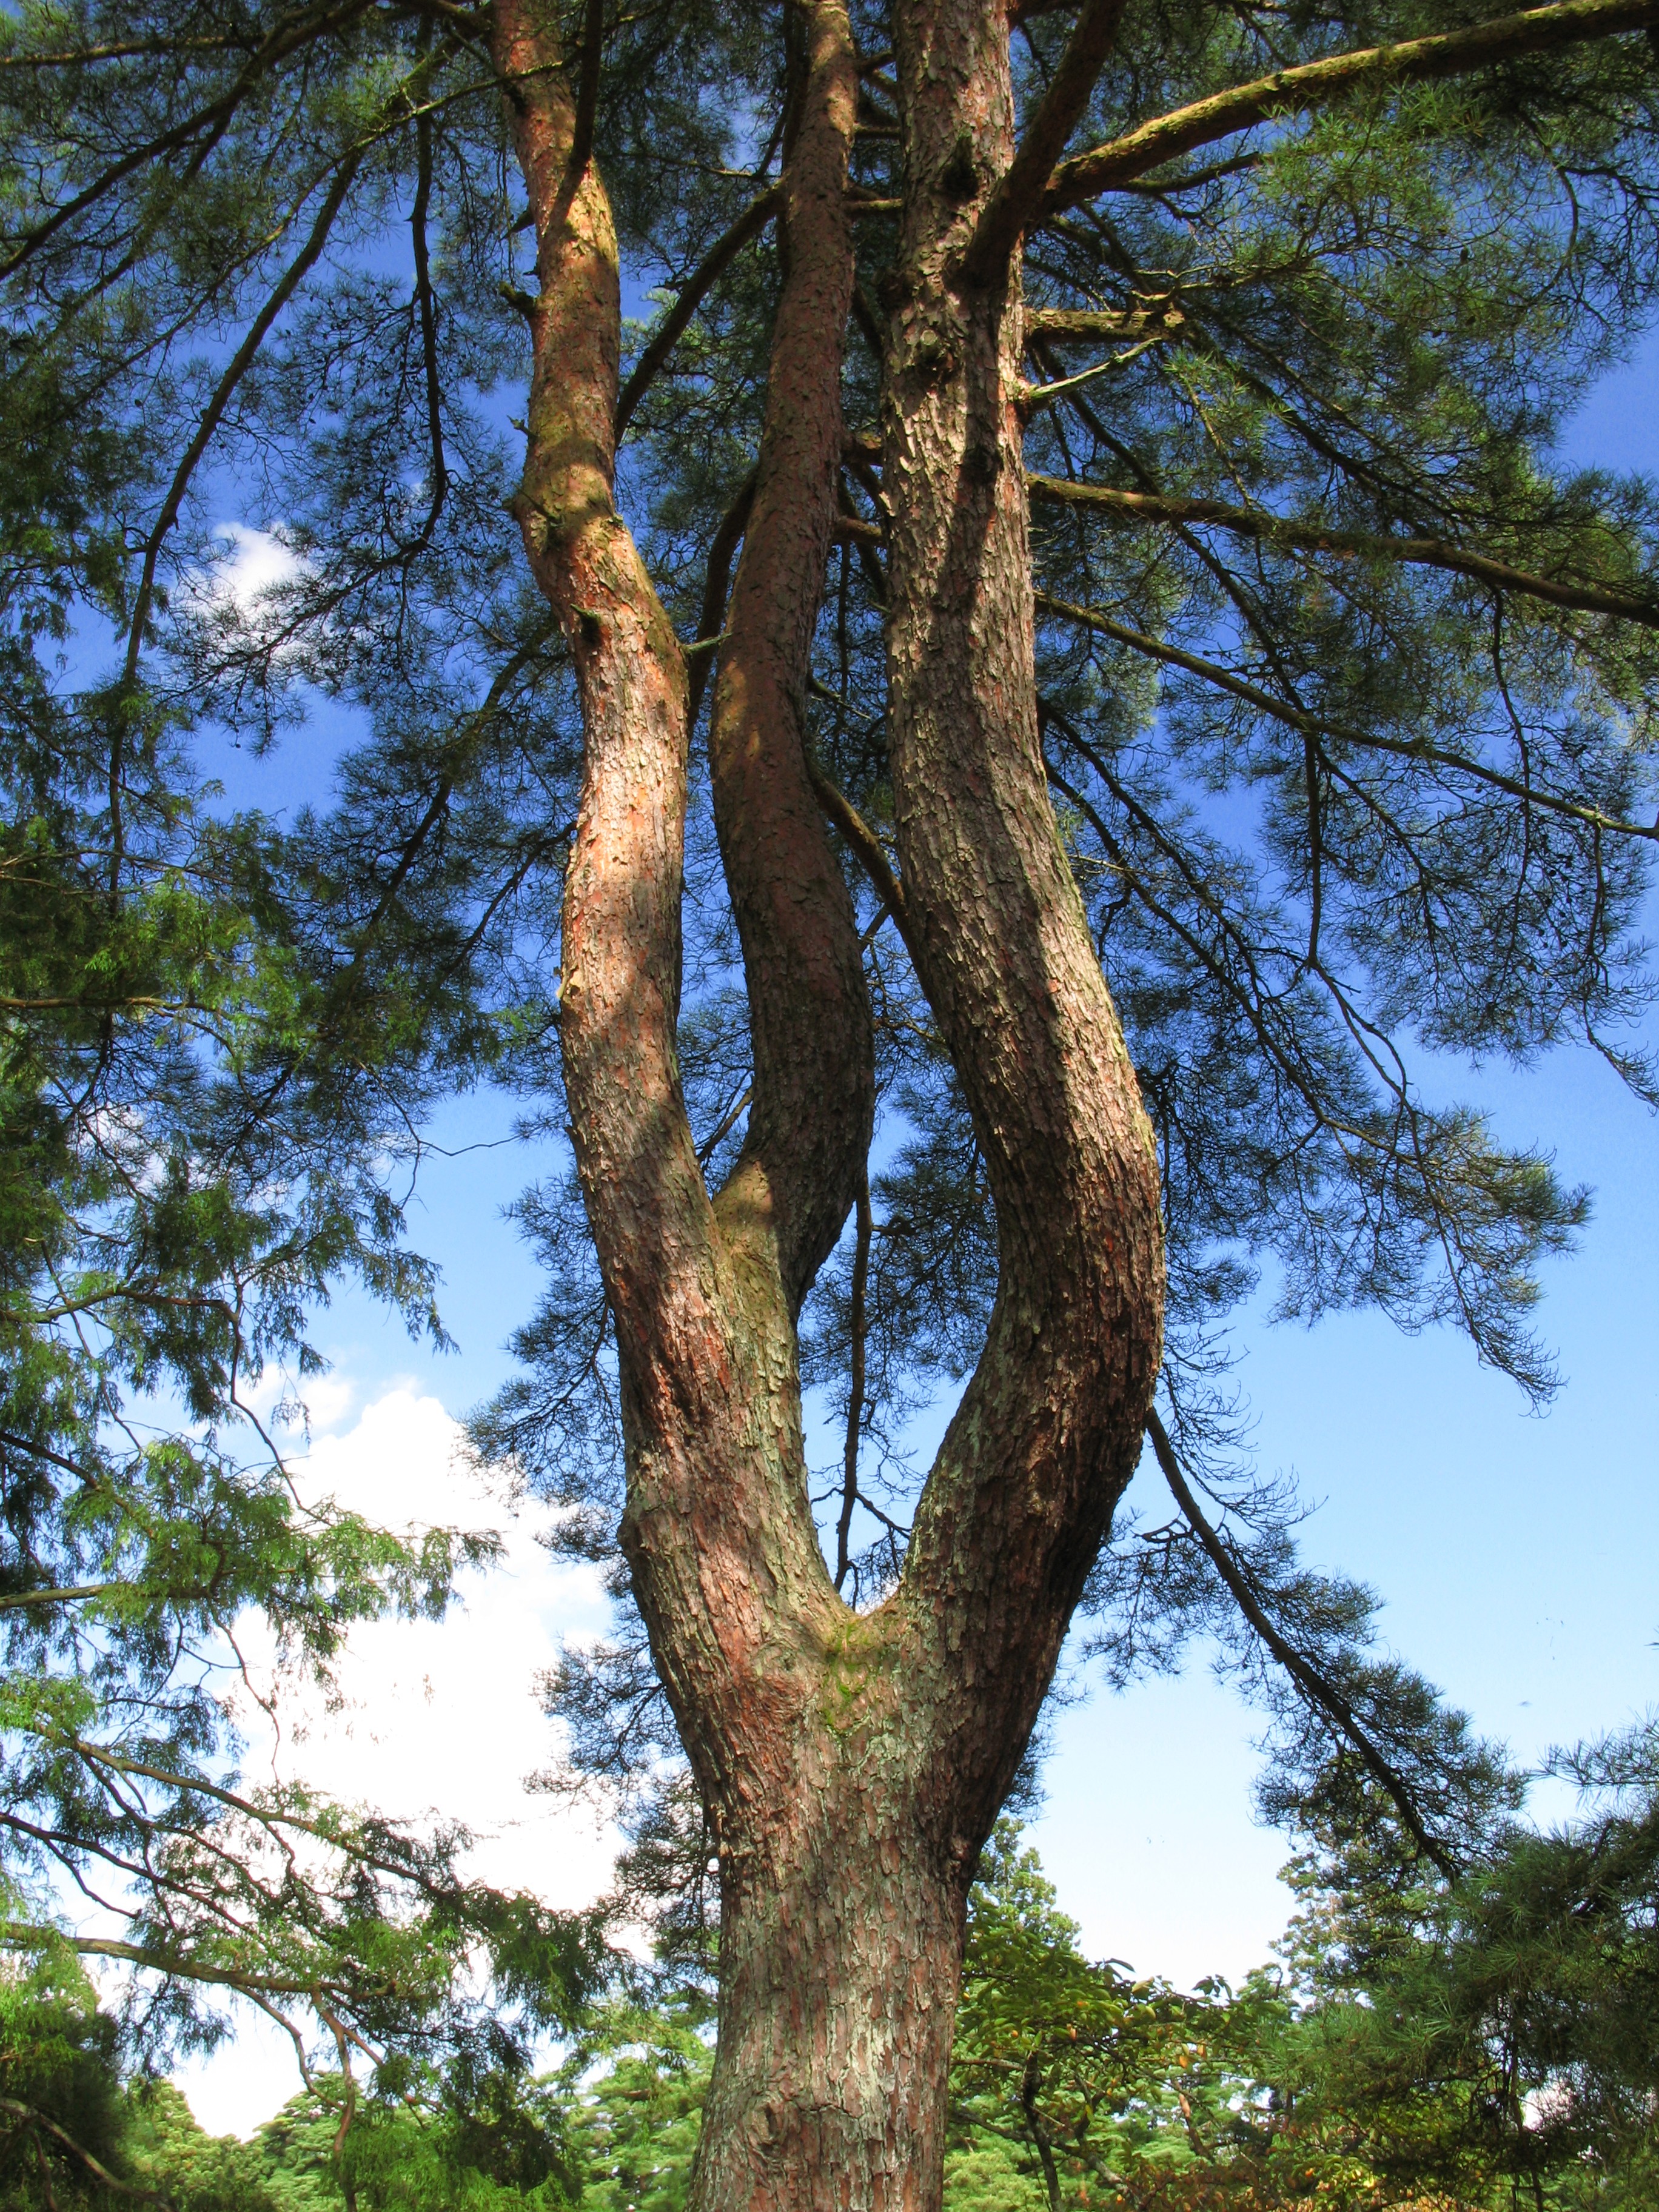
tree, forest, branch, plant, leaf, flower, trunk, high, botany, spruce, deciduous, oak, grove, hires, woodland, ecosystem, hi, res, powershotg7, canong7, flowering plant, woody plant, land plant, plane tree family